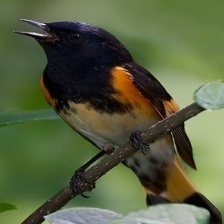
Species: AMERICAN REDSTART
Scientific name: SETOPHAGA RUTICILLA